Pashtun nationalism

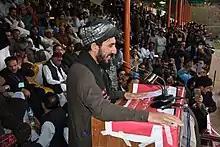
Manzoor Pashteen, Chairman of the Pashtun Tahafuz Movement ("Pashtun Protection Movement"), a social movement based in Khyber Pakhtunkhwa and Balochistan.

Famous Pashtun independence activists against the rule of the British Raj include Bacha Khan, Abdul Samad Khan Achakzai, and Mirzali Khan (Faqir of Ipi). Bacha Khan and his followers, the Khudai Khidmatgars, strongly opposed the All-India Muslim League's demand for the partition of India. When the Indian National Congress declared its acceptance of the partition plan without consulting the Khudai Khidmatgar leaders, Bacha Khan felt very sad and told the Congress "you have thrown us to the wolves." In June 1947, Bacha Khan, Mirzali Khan, and the Khudai Khidmatgar movement declared the Bannu Resolution, demanding that the Pashtuns be given a choice to have an independent state of Pashtunistan composing all Pashtun territories of British India, instead of being made to join Pakistan. However, the British refused to comply with the demand of this resolution due to which the Khudai Khidmatgars boycotted the 1947 North-West Frontier Province referendum.